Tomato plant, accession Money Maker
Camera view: bottom (45 deg); turntable rotation: 120 degrees
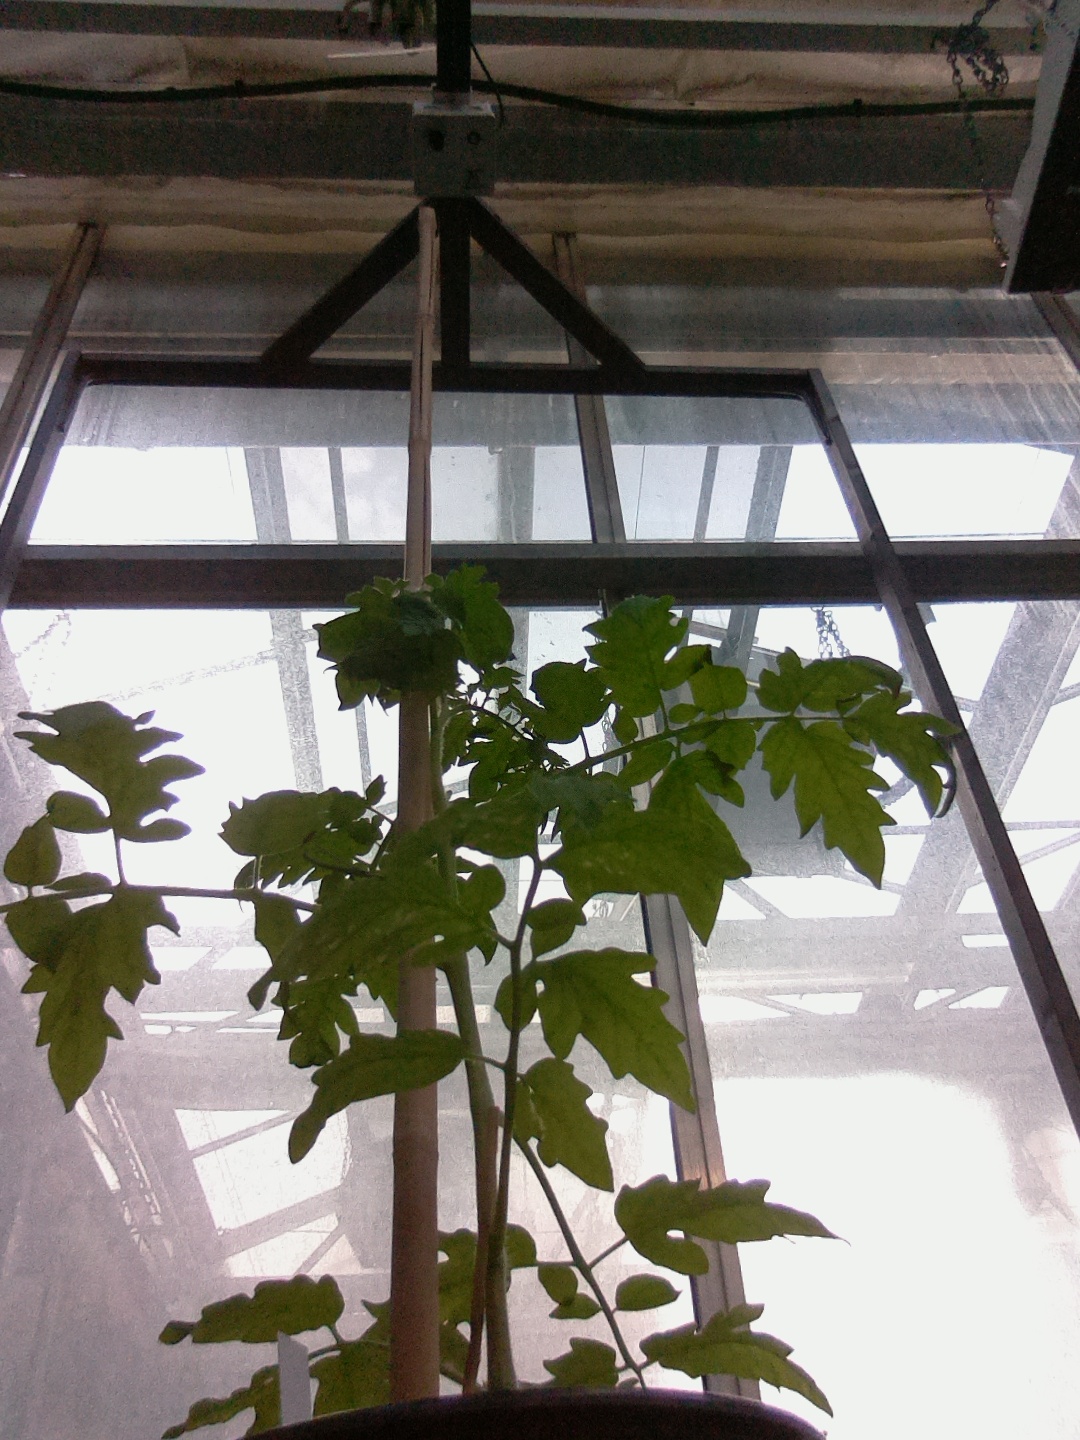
BBCH growth stage 14: 8 of true leaves visible